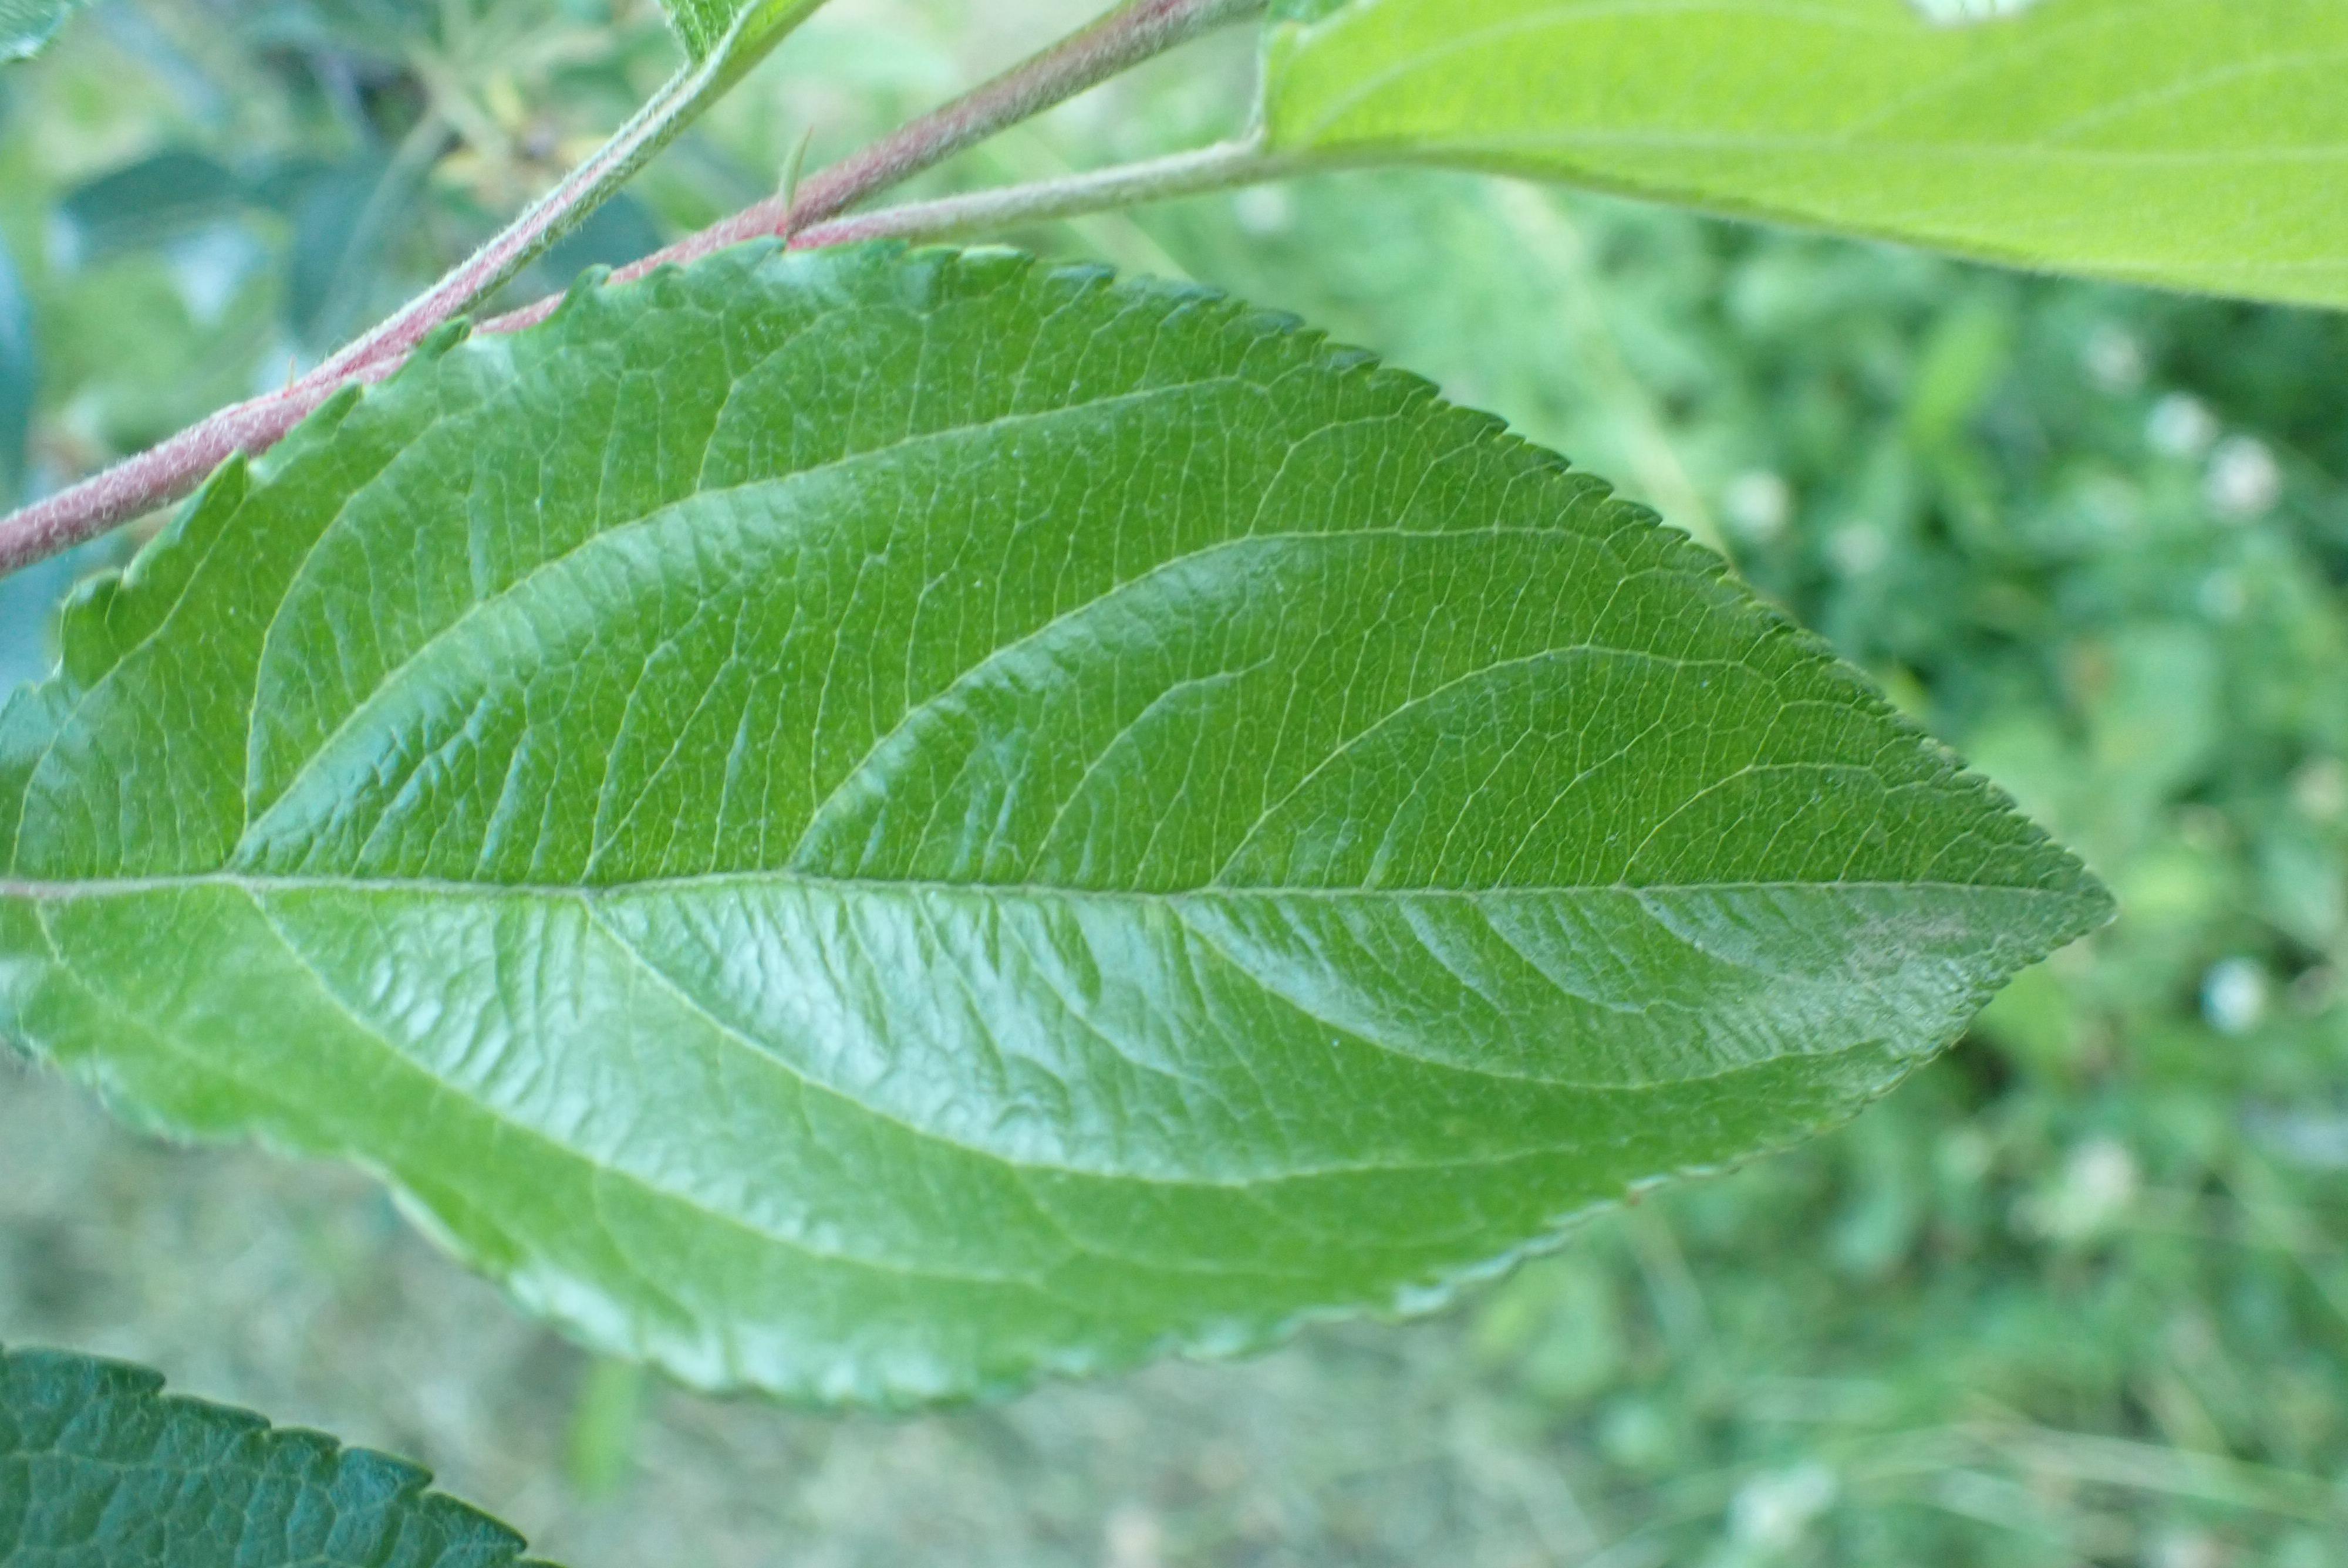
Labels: healthy